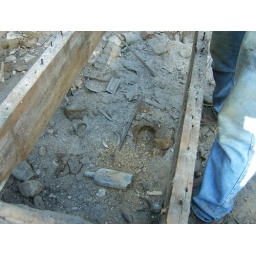
The ground underneath the kitchen floor.